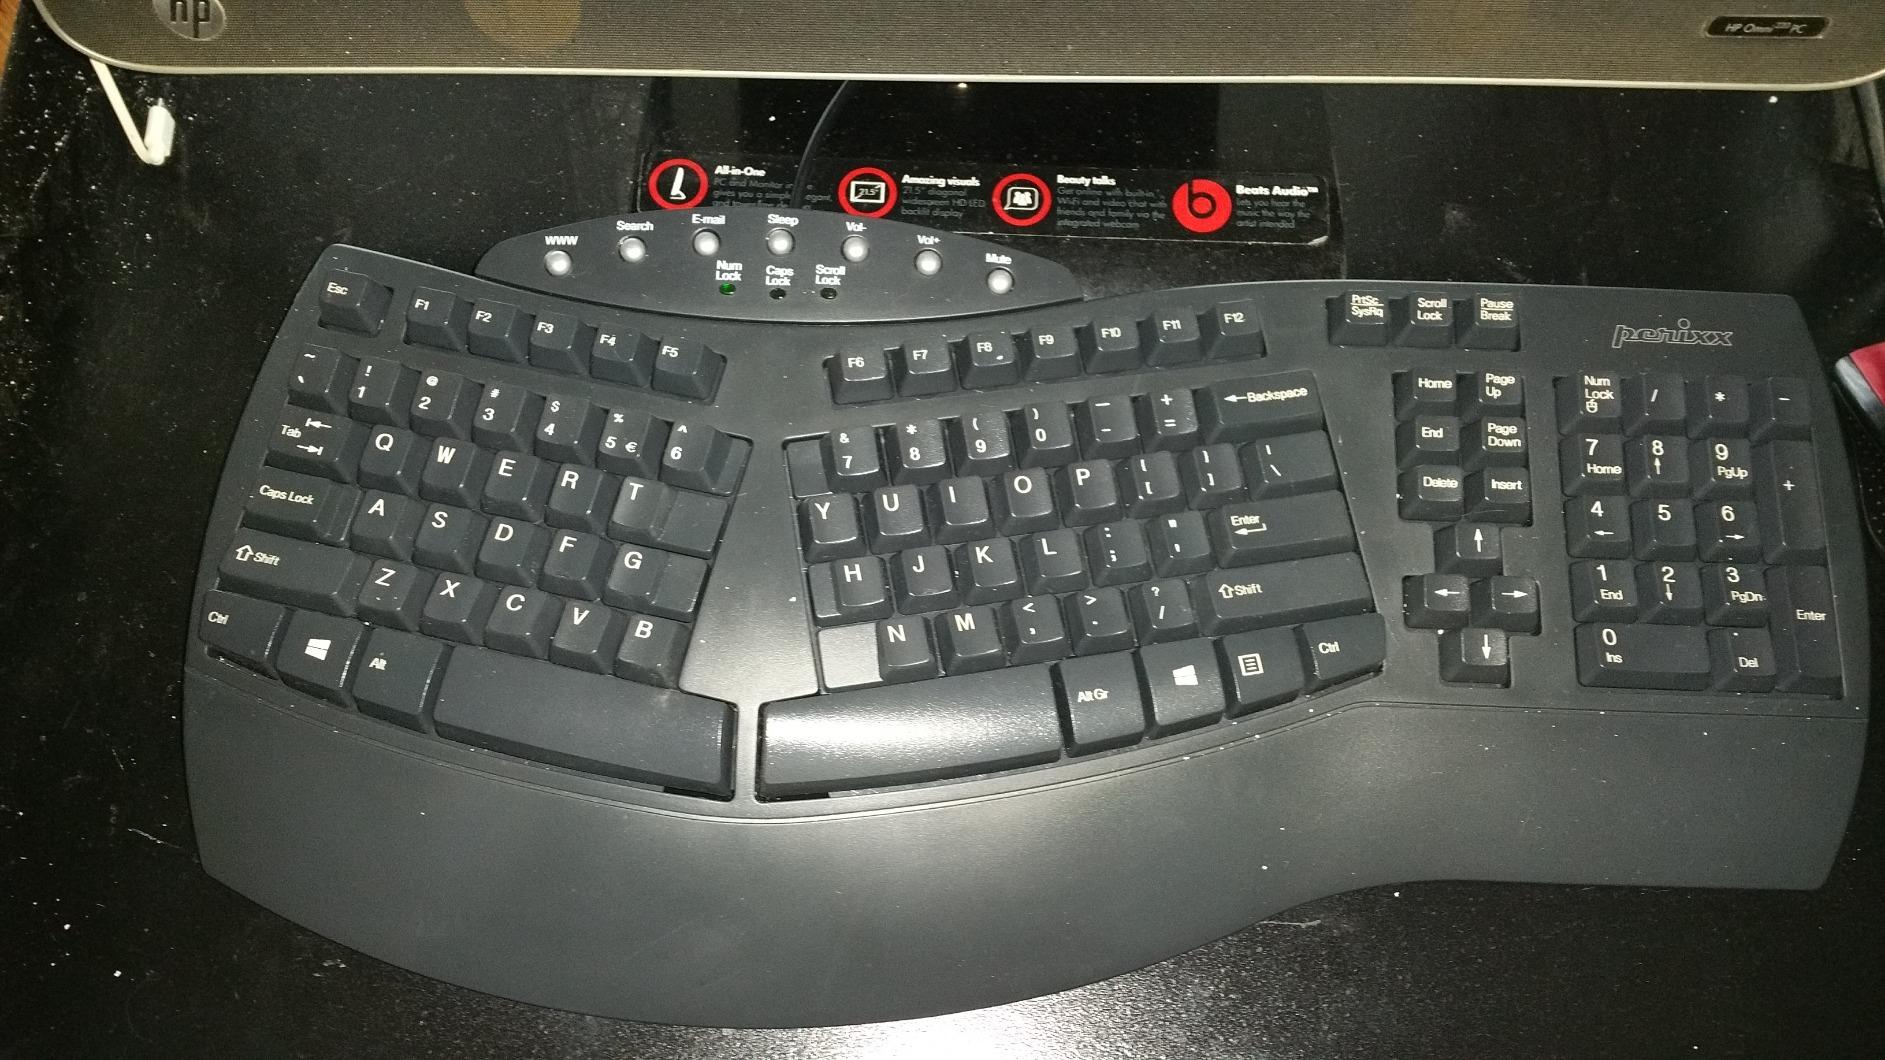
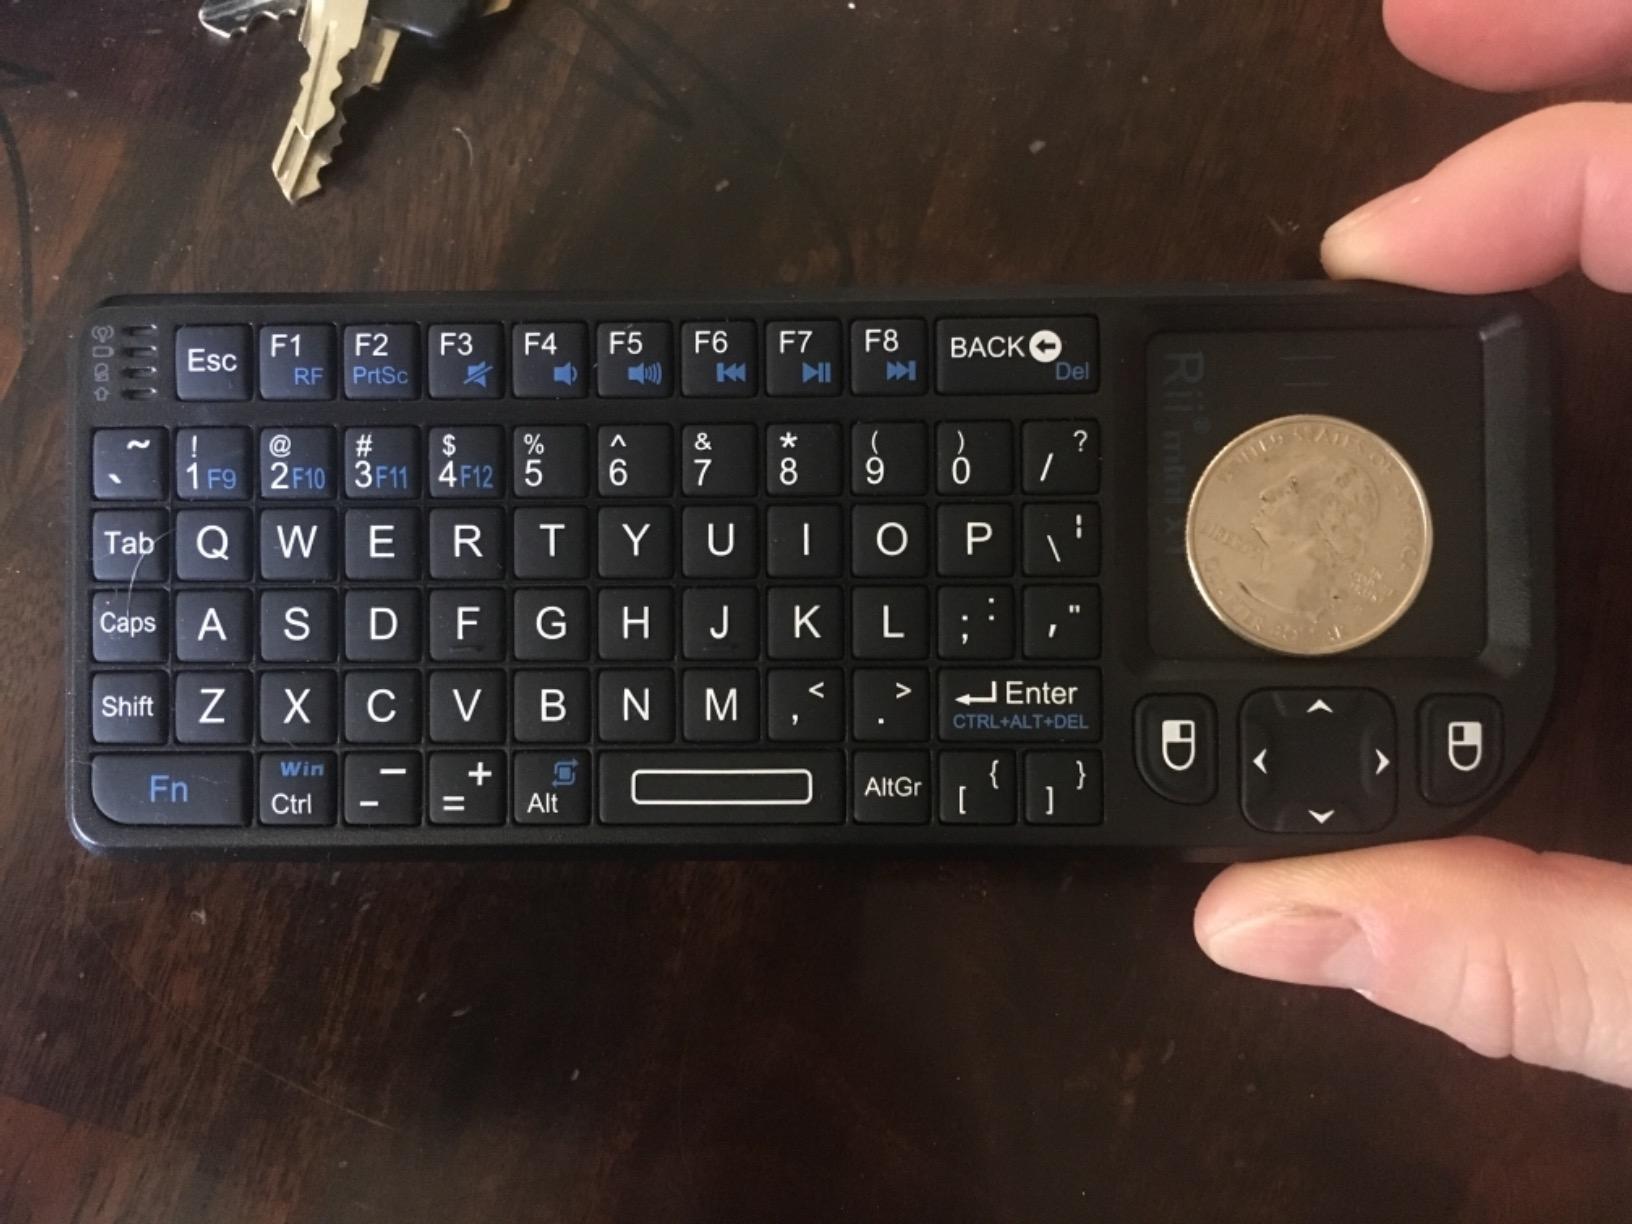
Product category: keyboard
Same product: no